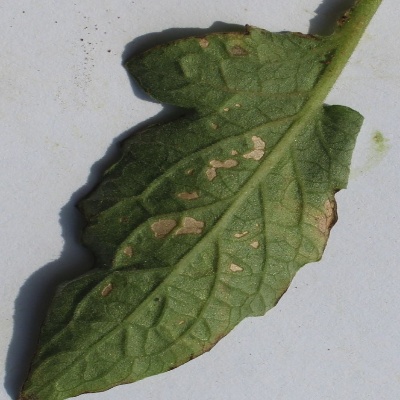
Crop: Tomato
Condition: septoria leaf spot